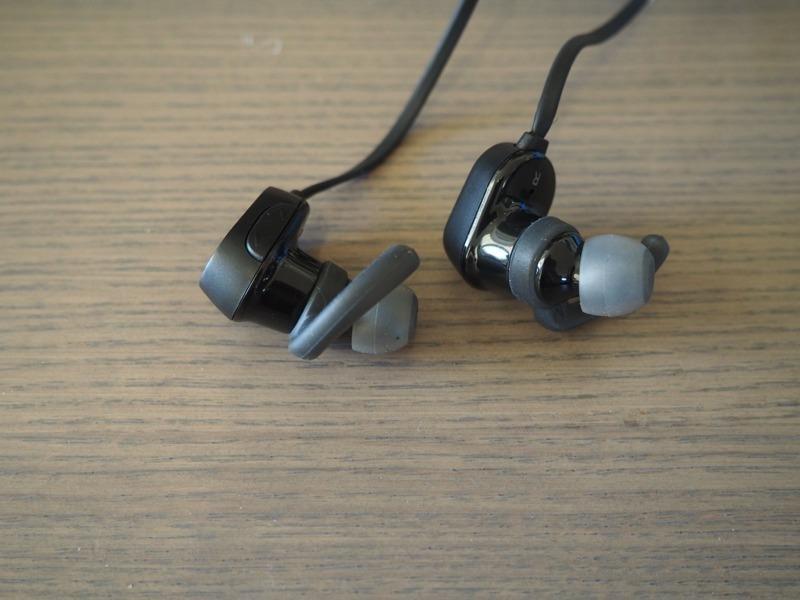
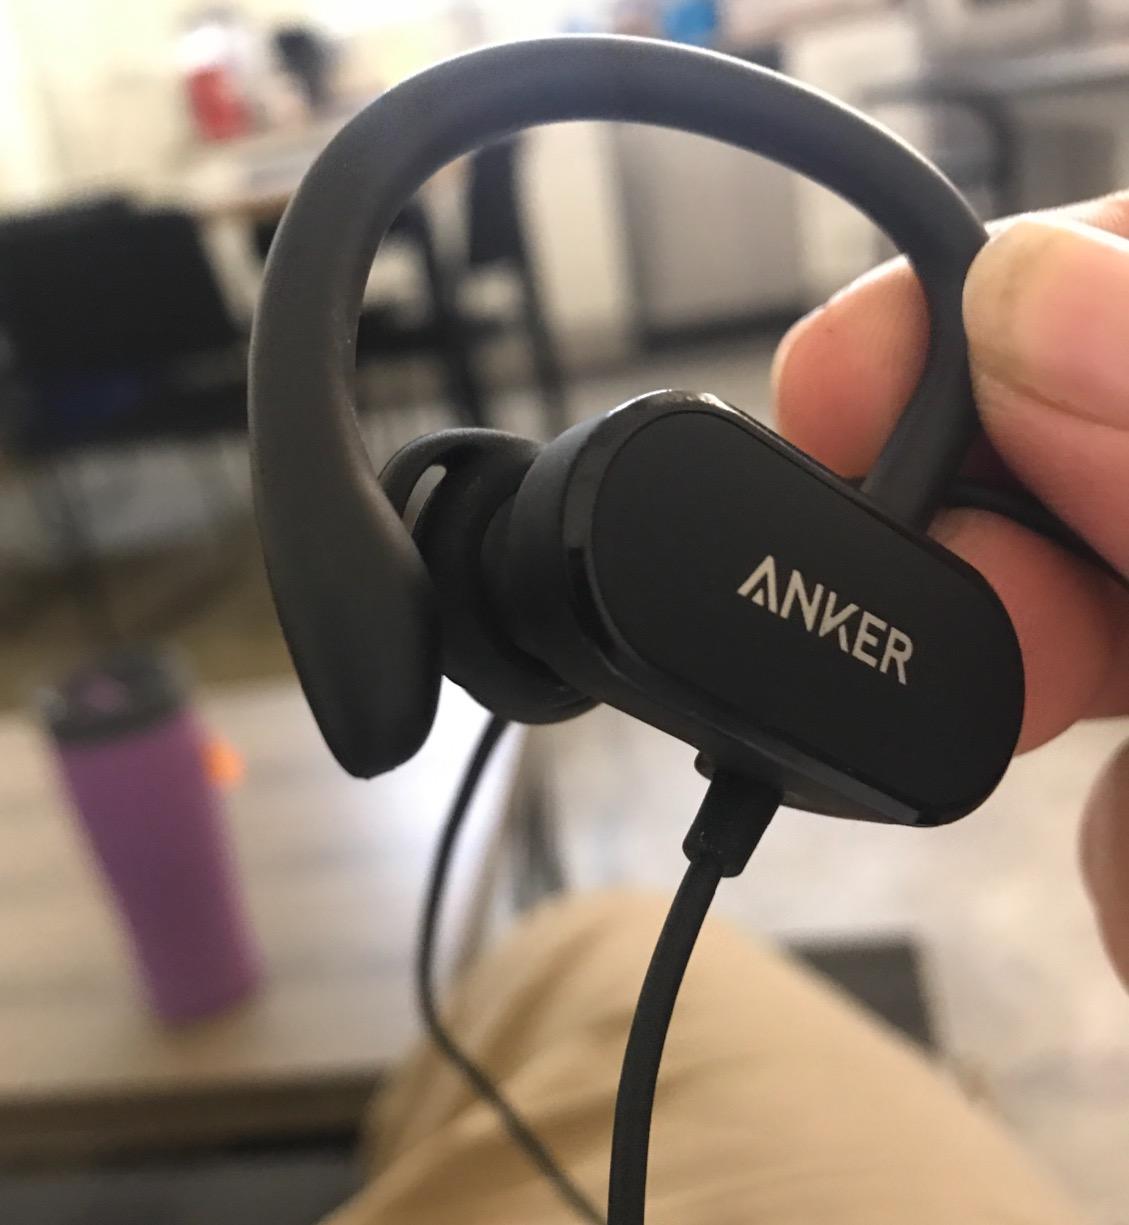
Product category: headphones
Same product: no